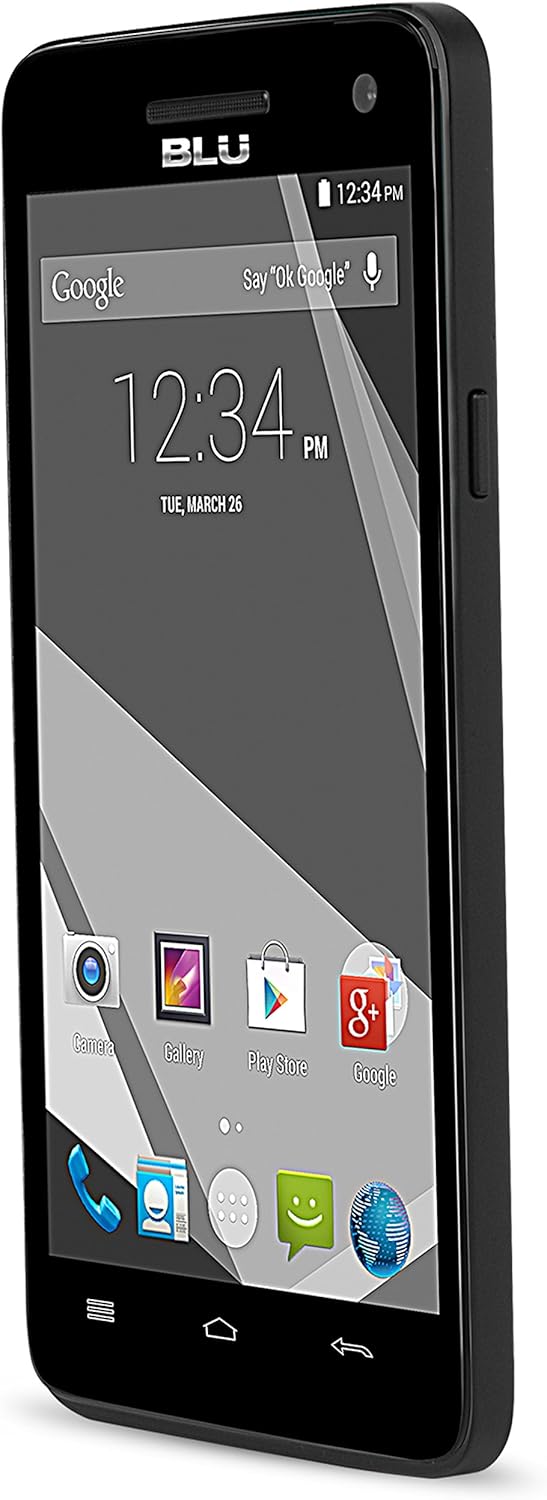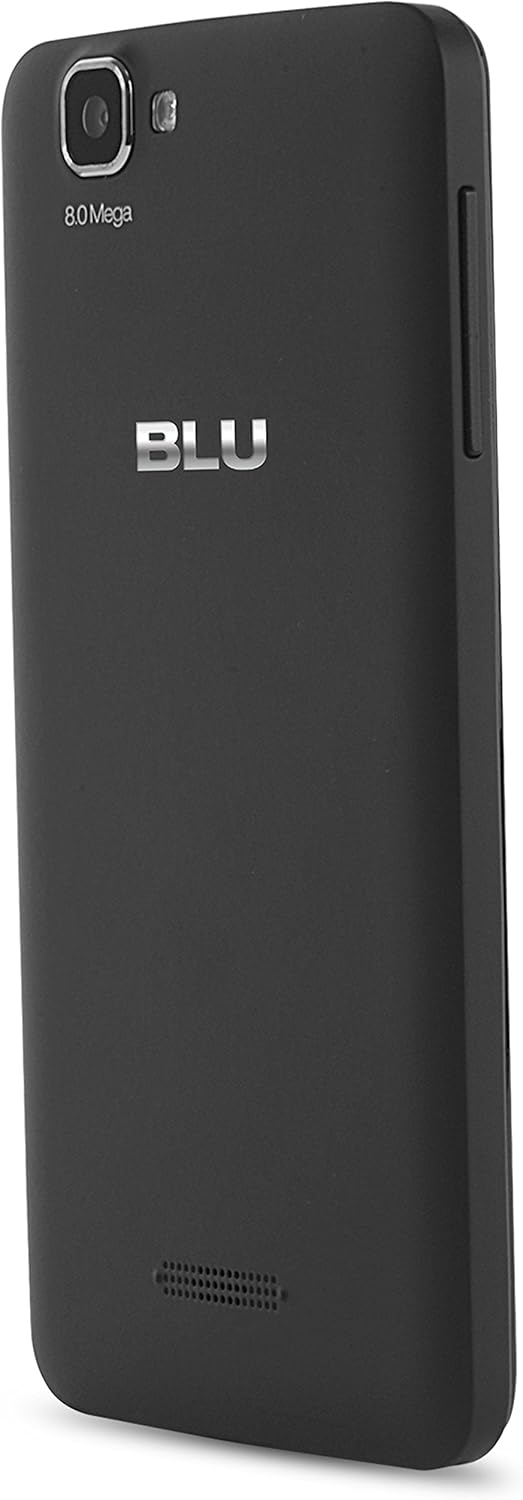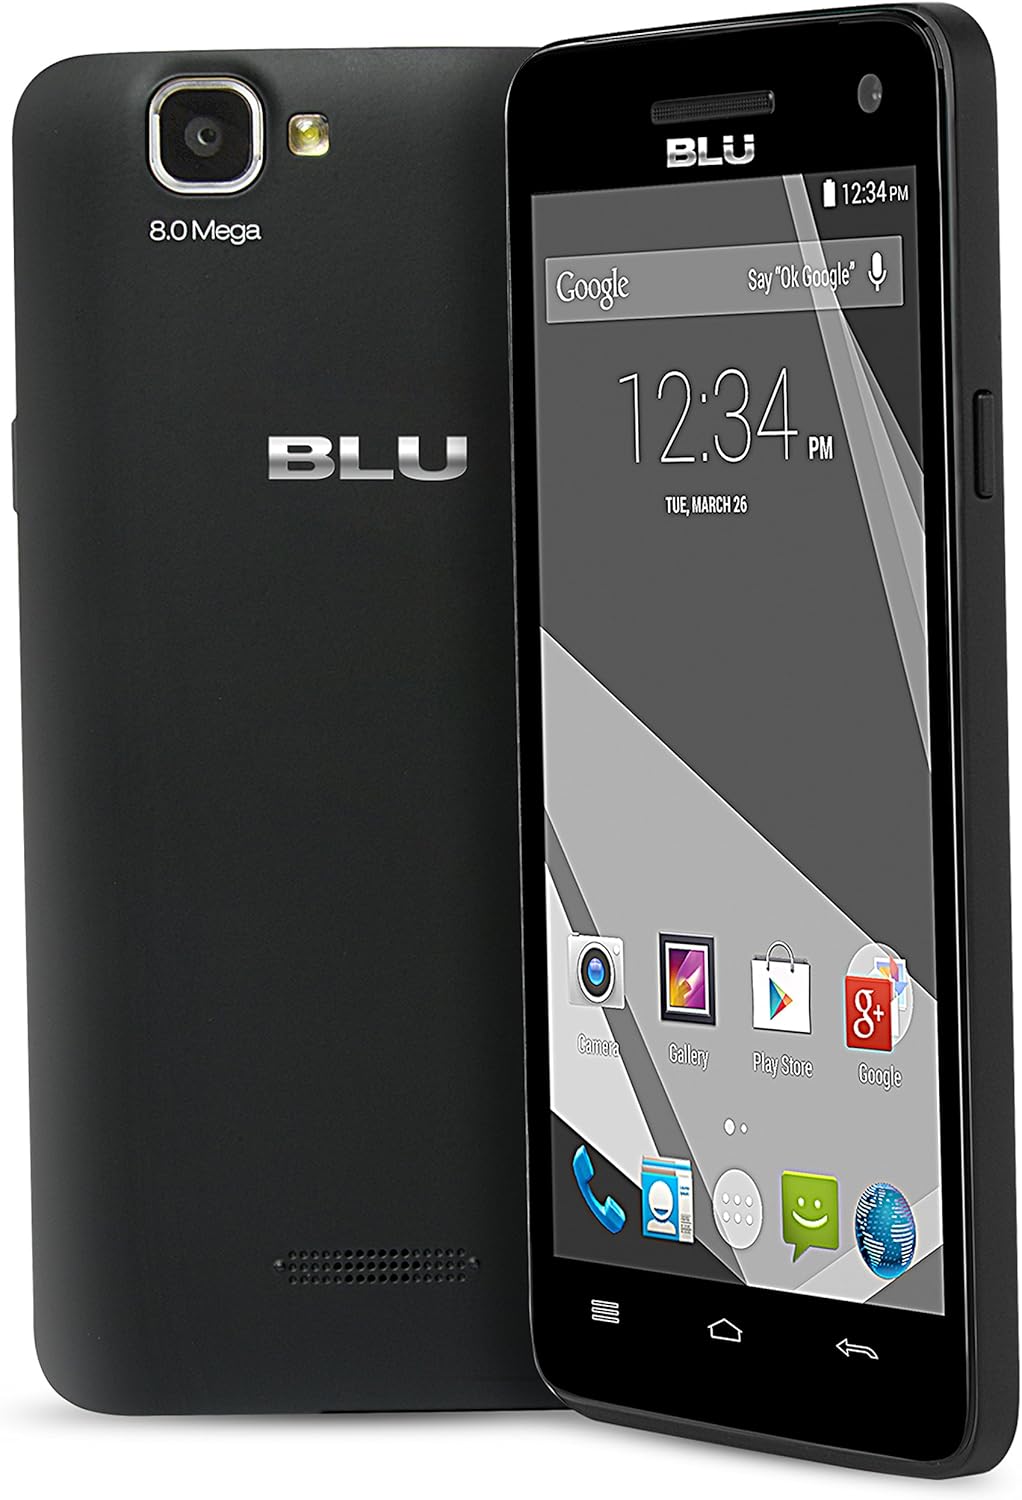
BLU Studio 5.0 C HD Unlocked Cellphone, Black
Category: Cell Phones & Accessories
Unlocked Dual SIM Phone.
Features: 5.0inch HD Display (720x1280): 8MP Autofocus Camera with LED Flash, and 2MP front camera, HD Video HD recording (1080p) | MediaTek Quad-core1.3GHz , Android 4.4 Kit Kat | 8GB Internal memory with 1GB RAM with Micro SD Slot up to 32GB | 4G HSPA + 42Mbps 850/1700/1900: Nationwide AT&T: Cricket Wireless, Straight Talk, Net10, H20 Wireless, 420 Wireless, Black Wireless, Consumer Cellular, Pure Talk USA, Red Pocket, Telcel America. | T-Mobile: , Lyca, Speed talk, Go Smart, Simple Mobile, Net10, Straight Talk, Pure Talk USA Solavei, Ultra Mobile, Telcel America, Walmart Family Mobile. | Unlocked cell phones are compatible with GSM carriers like AT&T and T-Mobile as well as with GSM SIM cards (e.g. H20, Straight Talk, Pure Talk USA and select prepaid carriers). Unlocked cell phones will not work with CDMA Carriers like Sprint, Verizon, Boost or Virgin. | 8 GB Storage Capacity (Estimated Free Space 6 GB) | Unlocked cell phones are compatible with GSM carriers like AT&T and T-Mobile as well as with GSM SIM cards (e.g. H20, Straight Talk, and select prepaid carriers). Unlocked cell phones will not work with CDMA Carriers like Sprint, Verizon, Boost or Virgin. | 8 GB Storage Capacity (Estimated Free Space 6 GB)